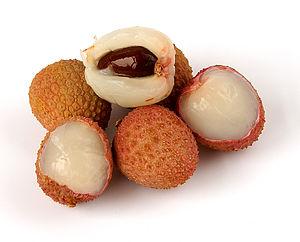
Litchi chinensis.
Cette liste énumère les fruits comestibles, classés par habitat et par ordre alphabétique.
Le Litchi de Chine, ou plus simplement Litchi, est un arbre fruitier de la famille des Sapindaceae, qui produit le fruit comestible du même nom. Cet arbre tropical est la seule espèce du genre Litchi. Le nom provient du cantonais 荔枝 li⁶ zi¹. L'arbre est originaire de Chine où sa culture est attestée depuis plus de 2 100 ans. La partie consommée est l'arille juteux qui entoure une graine unique. Le litchi ressemble, par sa structure, à d'autres fruits tropicaux de la même famille : le longane, le ramboutan, la quenette.